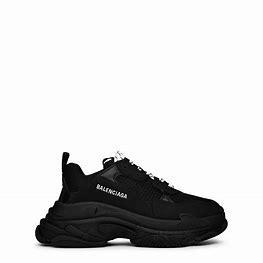
Brand: Balenciaga
Model: Triple S